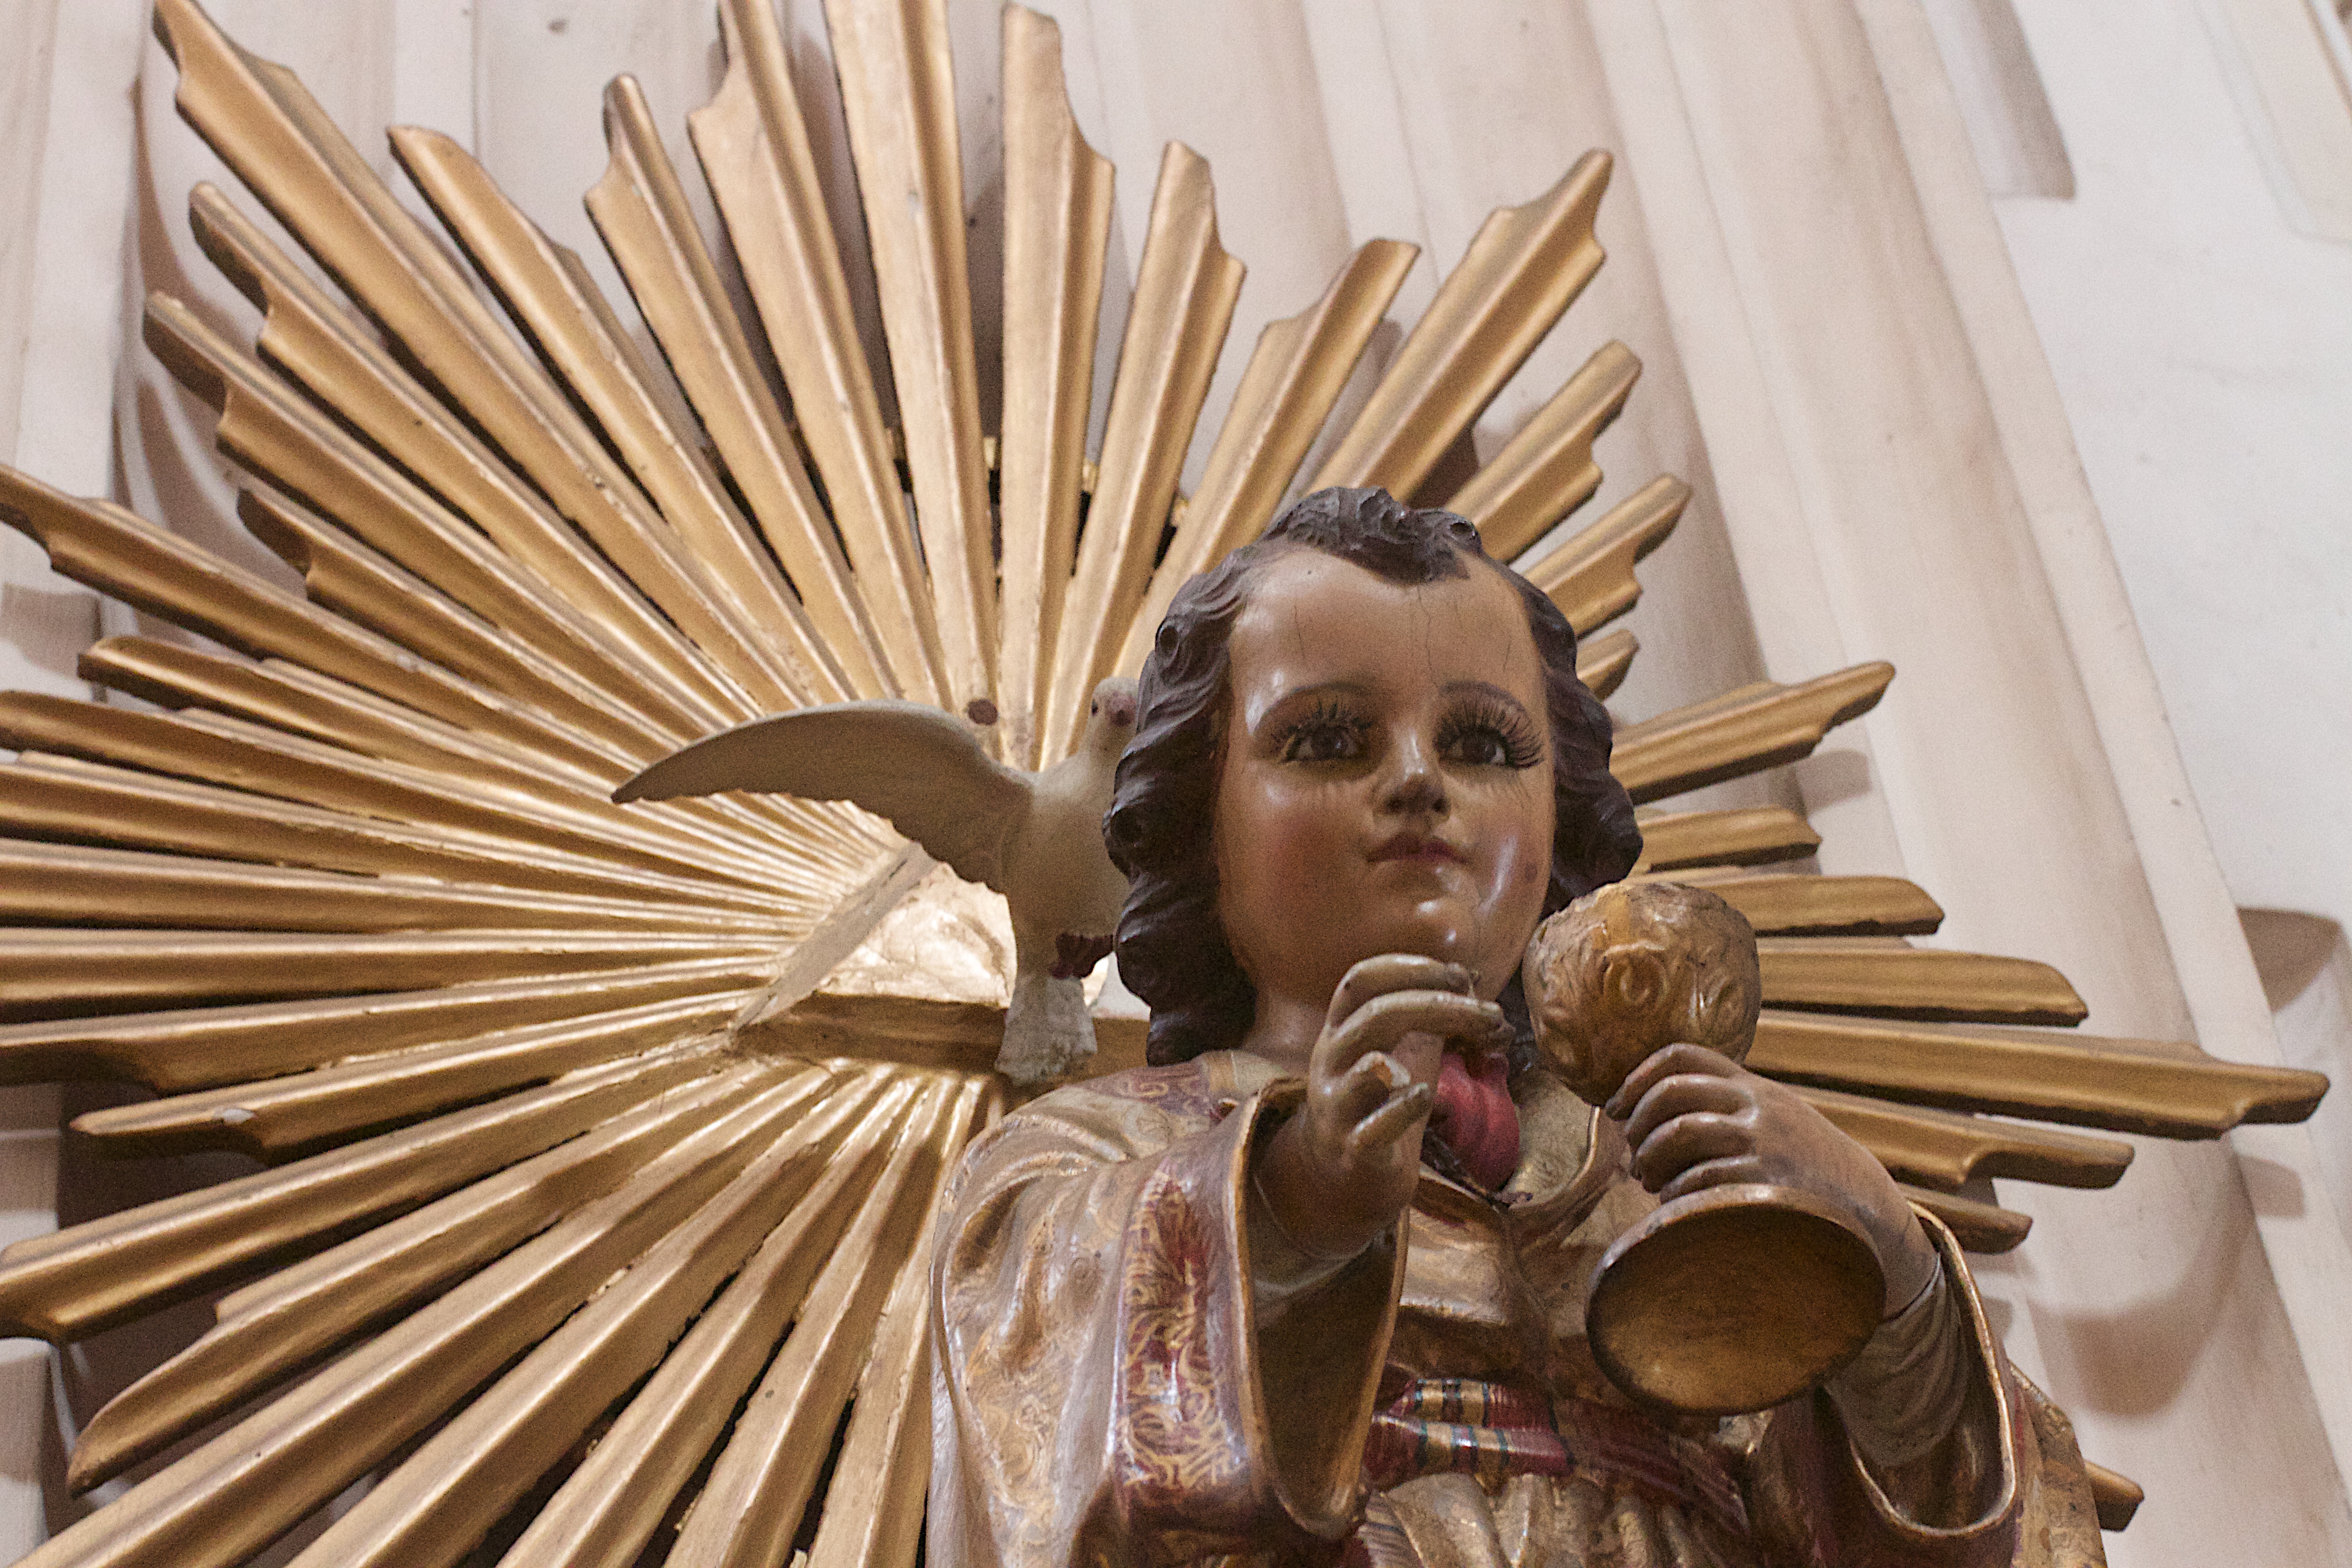
wood, statue, sculpture, art, temple, carving, mythology